George Cohon

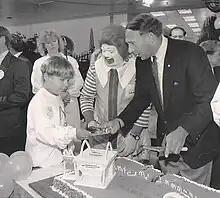
Cohon at the opening of the 600th McDonald's Canada restaurant at the SkyDome, 1989

Cohon practiced corporate law in Chicago from 1961 to 1967 at his father's law firm, before moving to Toronto, Ontario as the licensee of McDonald's Corporation for Eastern Canada. He opened his first McDonald's location in London, Ontario on November 11, 1968. On the day of the opening, McDonald's founder Ray Kroc offered to buy Cohon's licence for $1 million. Cohon later became chairman, president and chief executive officer of McDonald's Restaurants of Canada. By 1976, Cohon presided over 200 McDonald's locations. In 1982, Cohon and 20 corporate sponsors helped save the Toronto Santa Claus Parade, which was sponsored by Eaton's department stores from 1905 to 1981. He grew his McDonald's franchise by himself until 1971, when McDonald's bought him out with stock. Cohon eventually became a Canadian citizen in 1975.